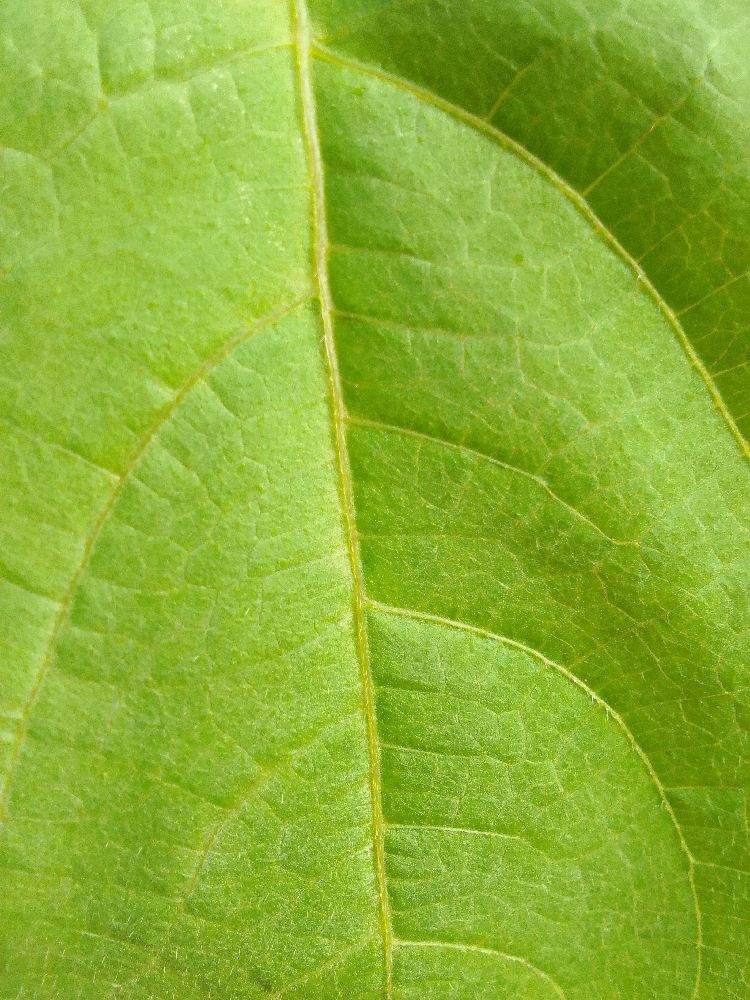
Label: healthy